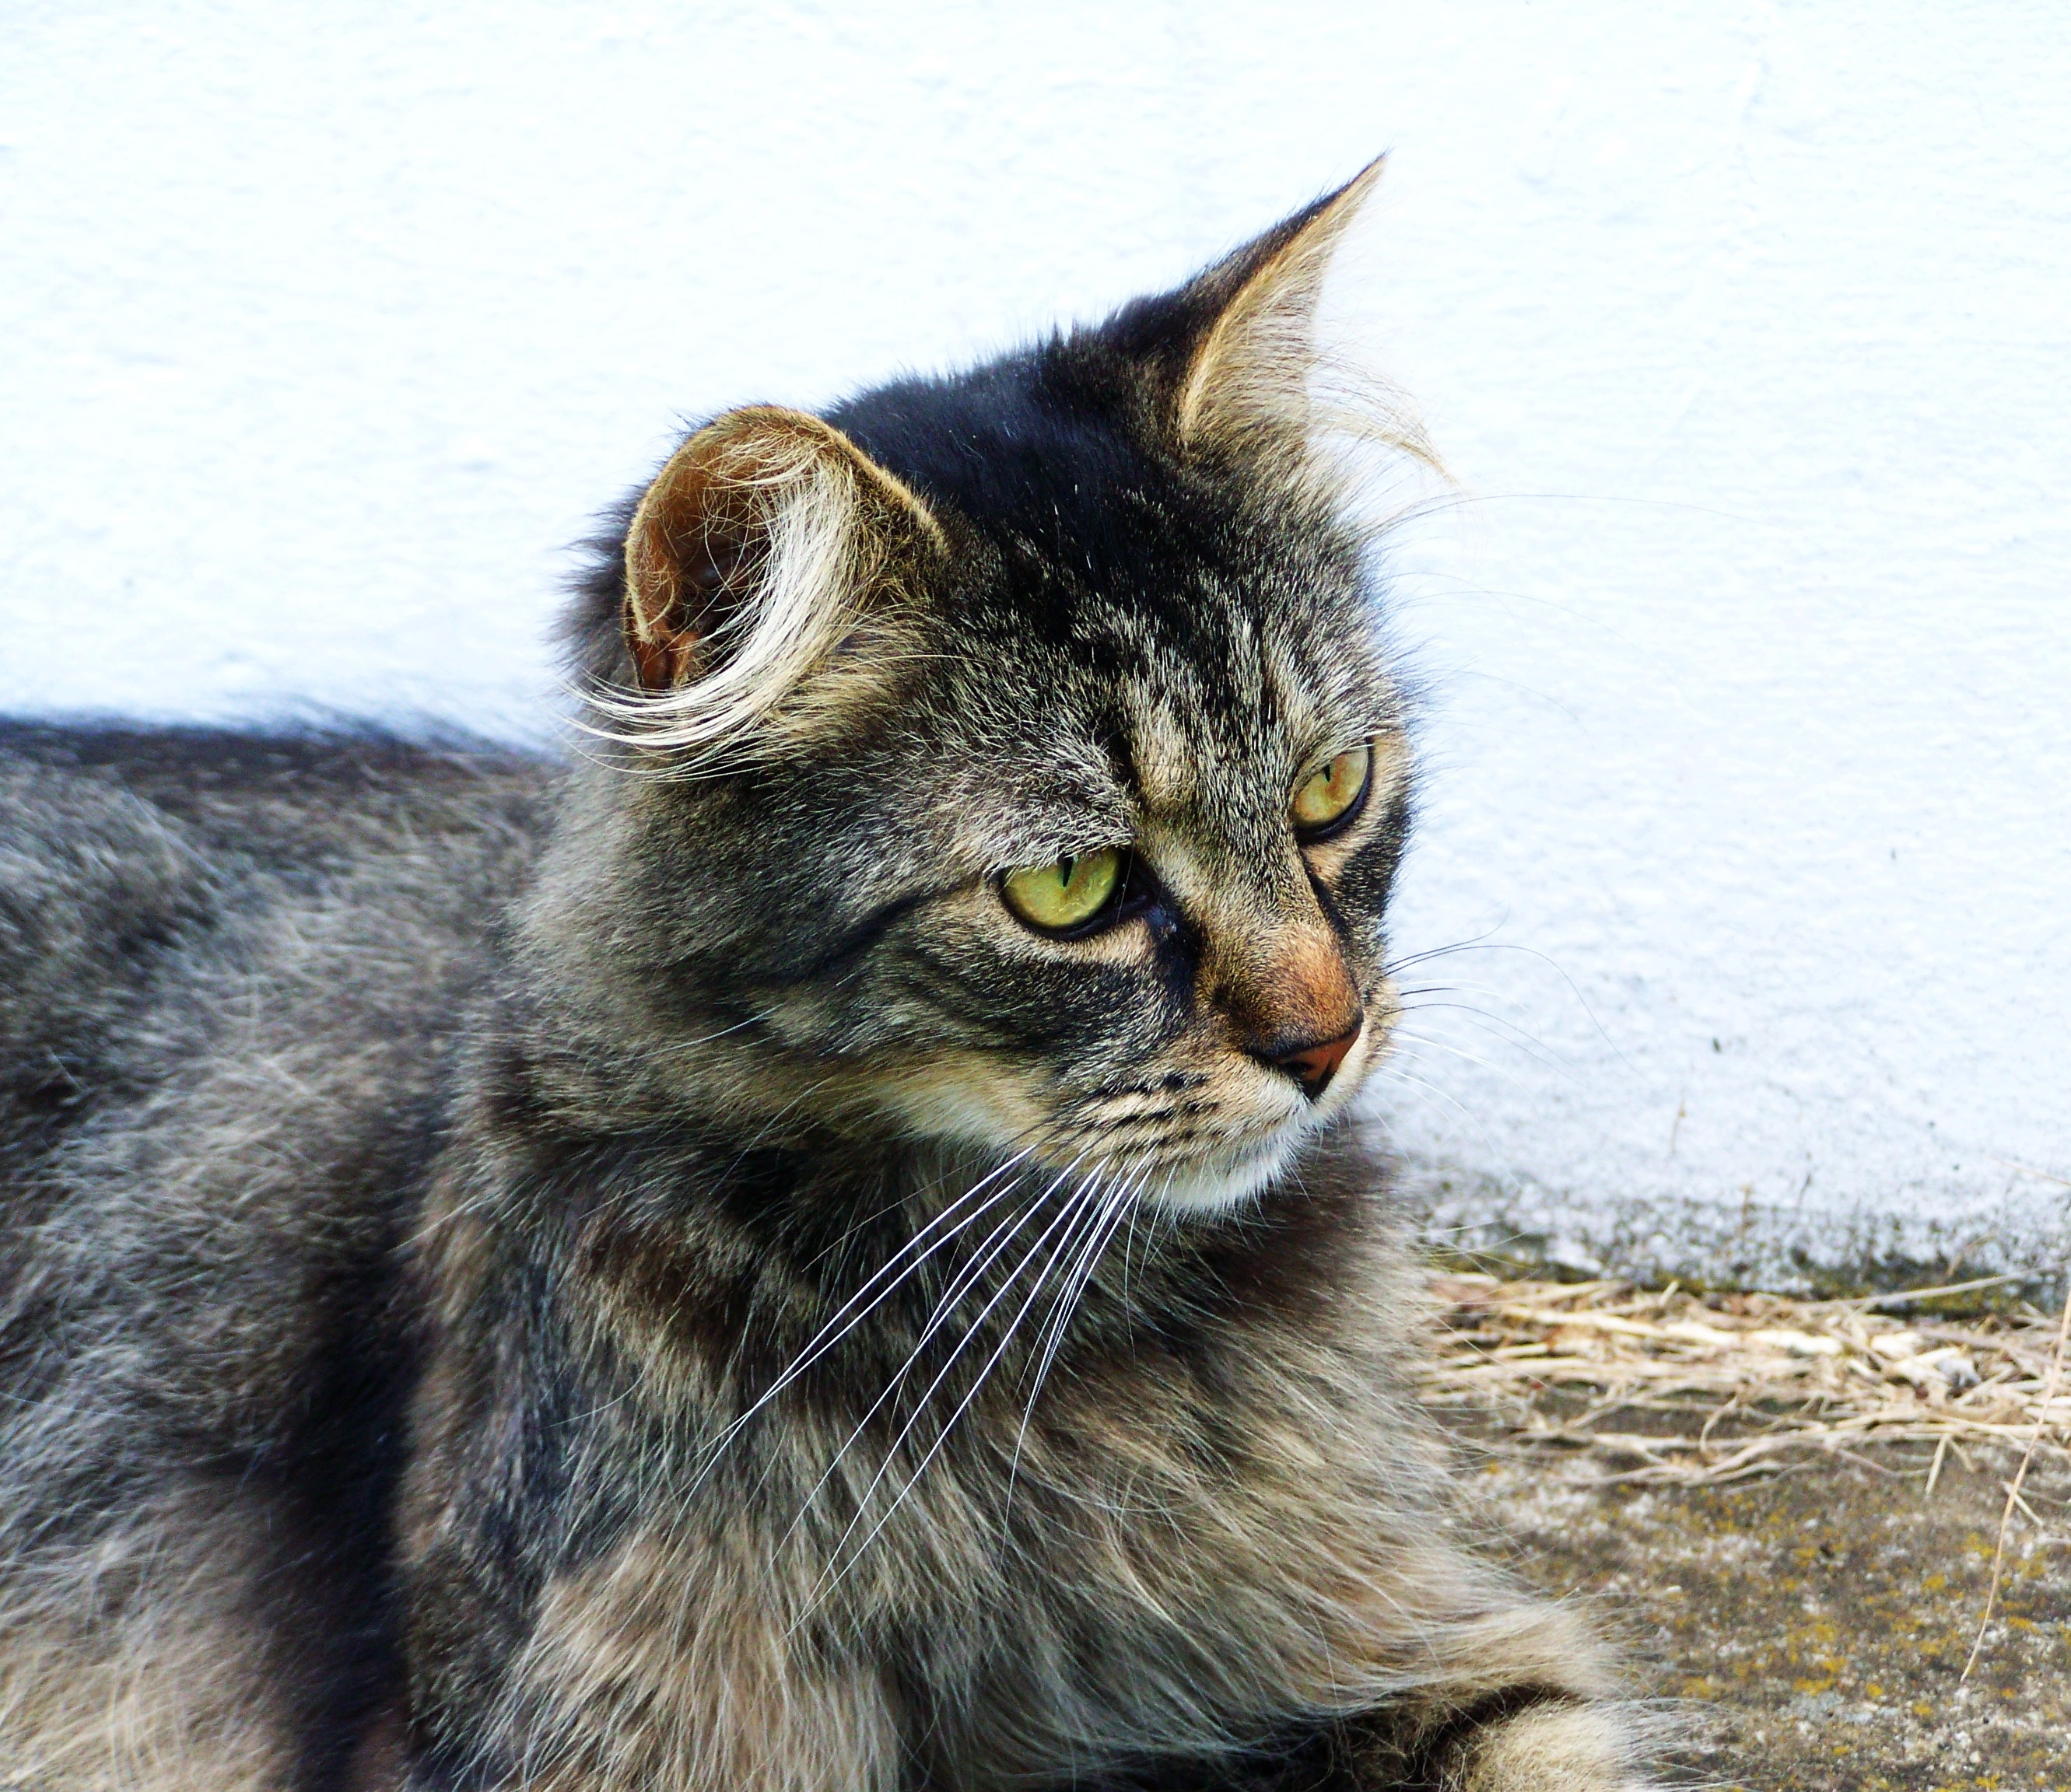
kitten, cat, tabby, mammal, fauna, pets, whiskers, vertebrate, domestic cat, tabby cat, norwegian forest cat, european shorthair, wild cat, small to medium sized cats, cat like mammal, domestic short haired cat, pixie bob, domestic long haired cat